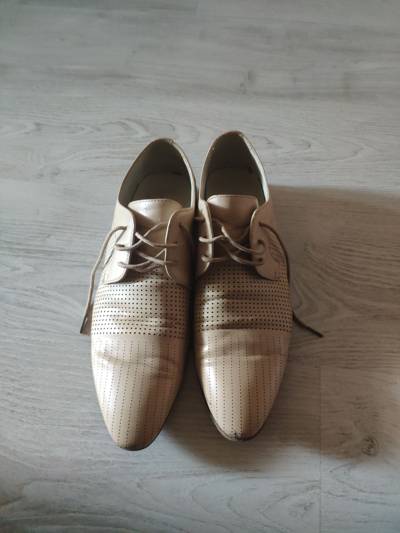
Waste category: shoes